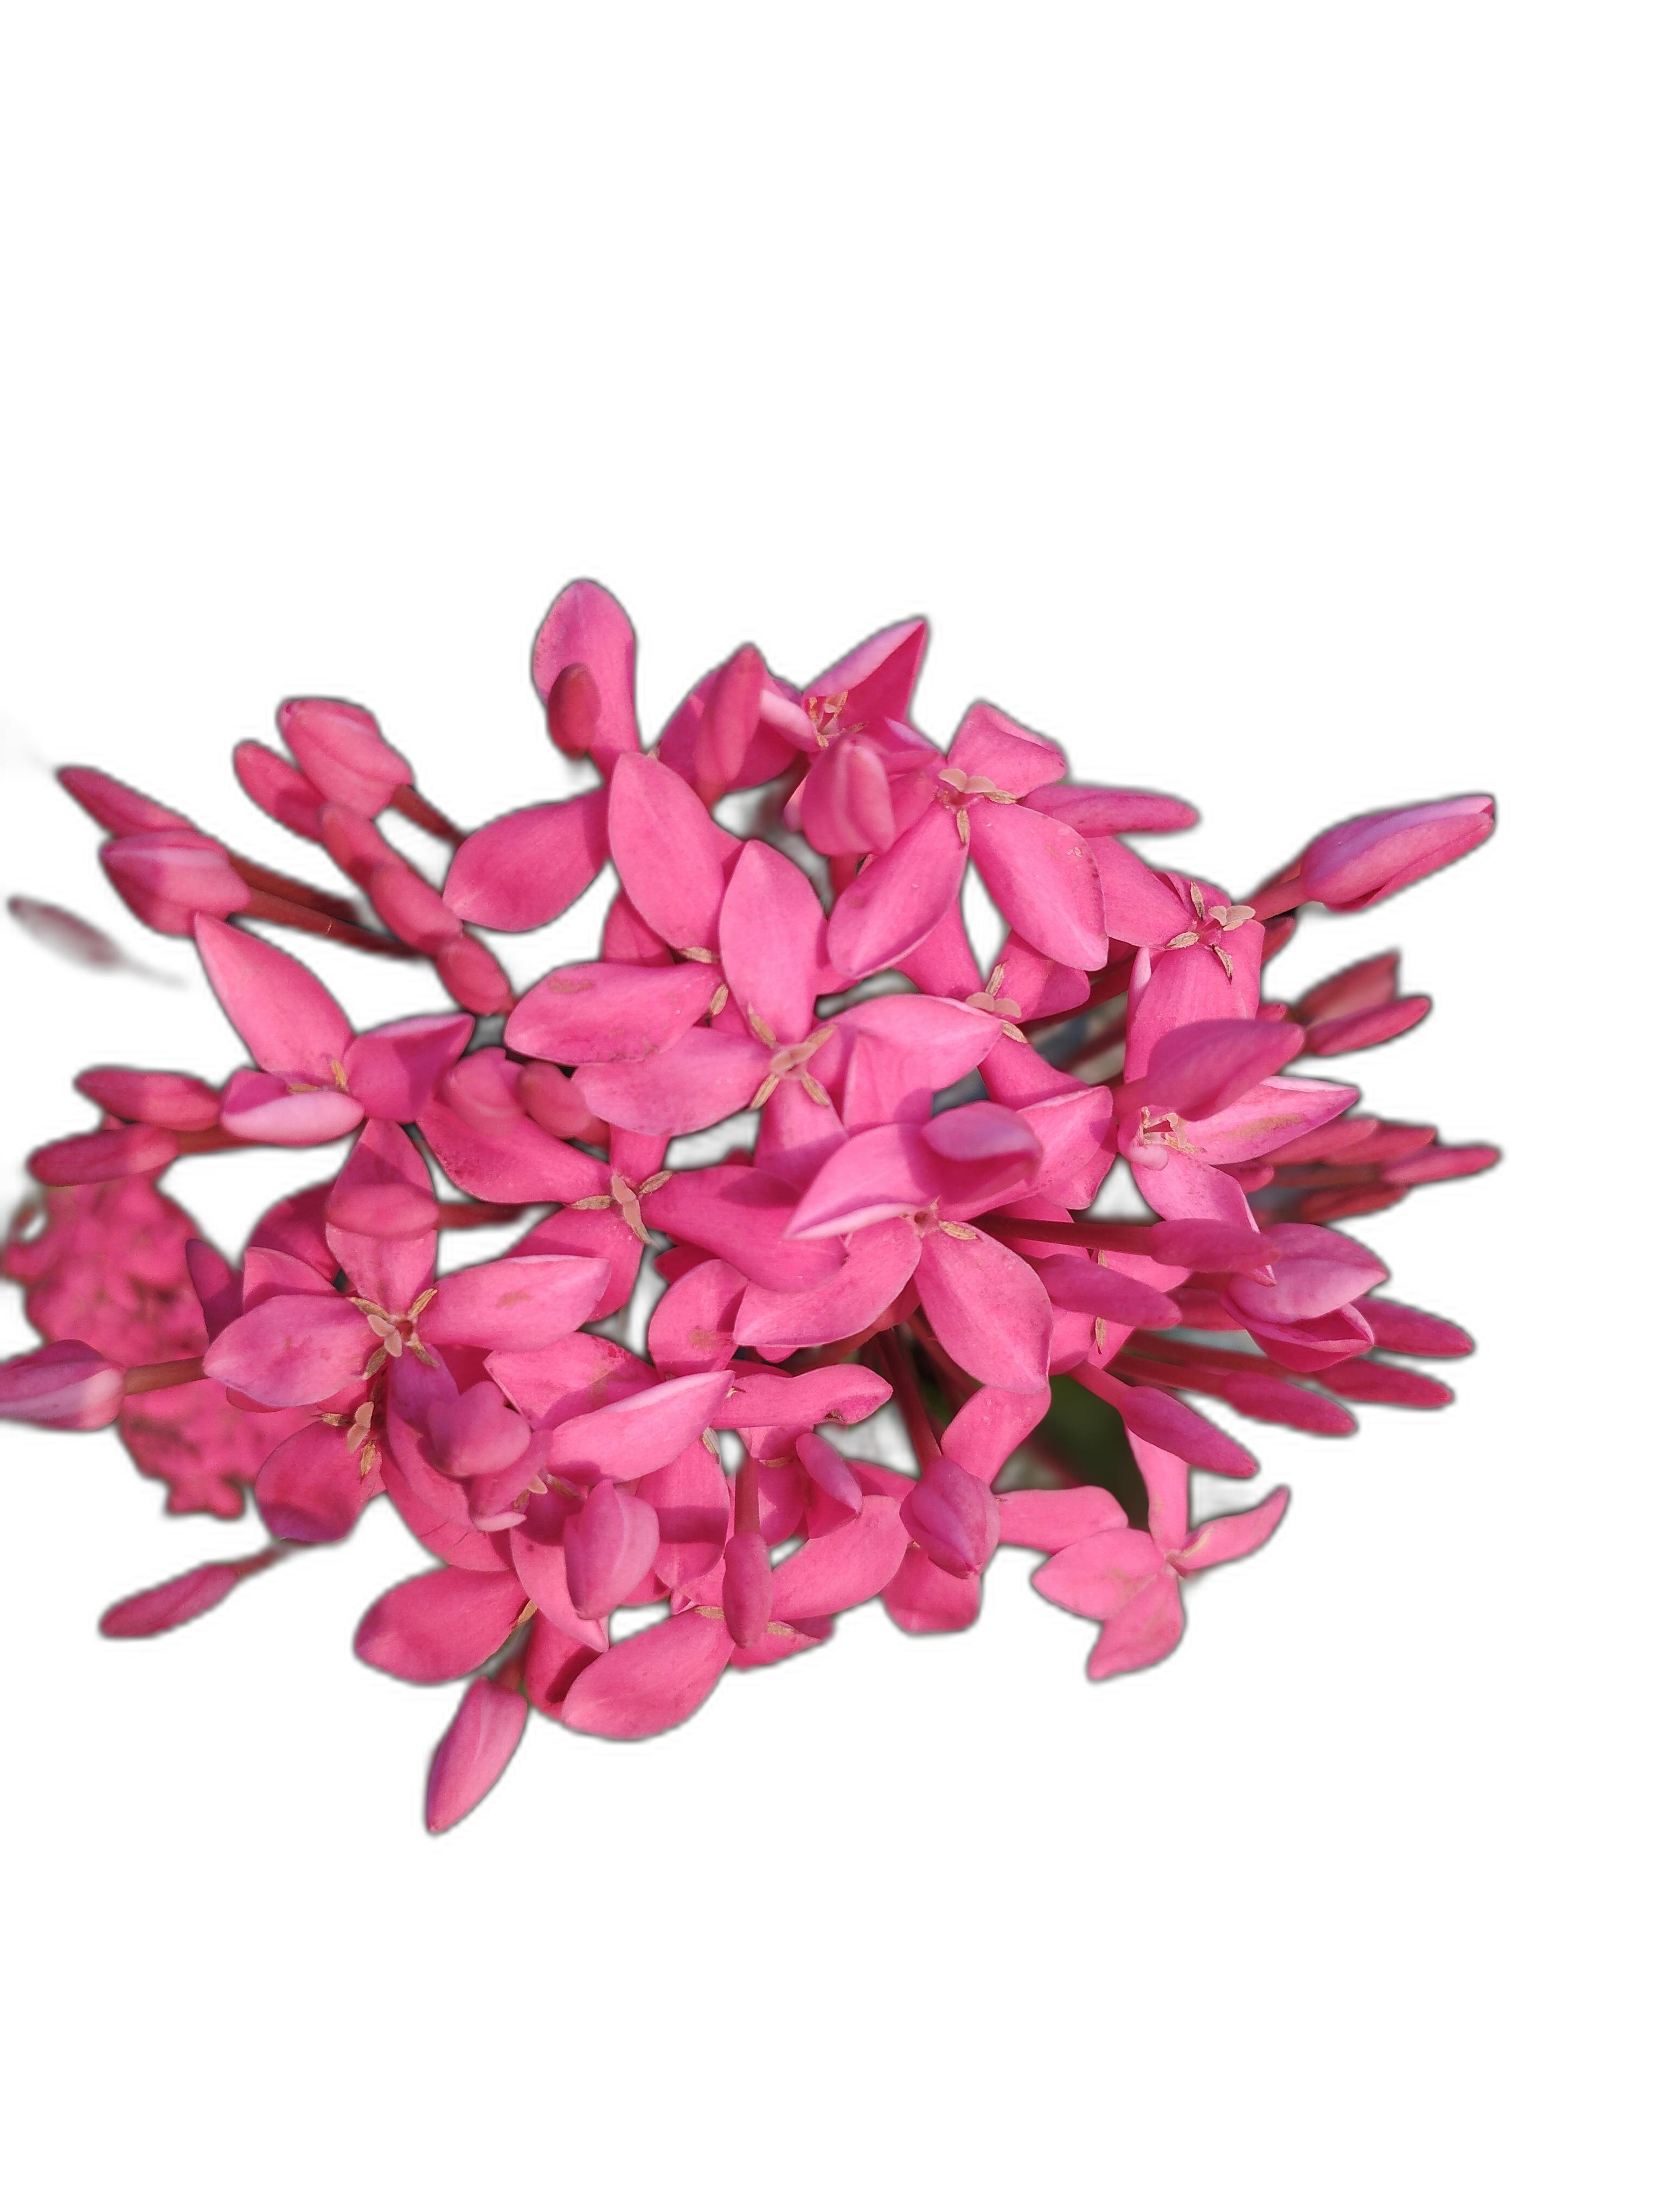
Label: Jungle geranium